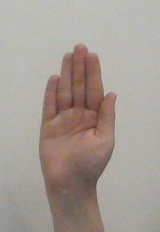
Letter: seen